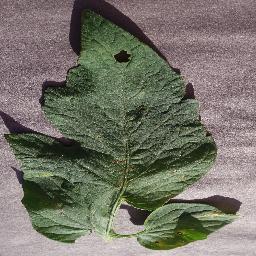
Label: Tomato___Target_Spot